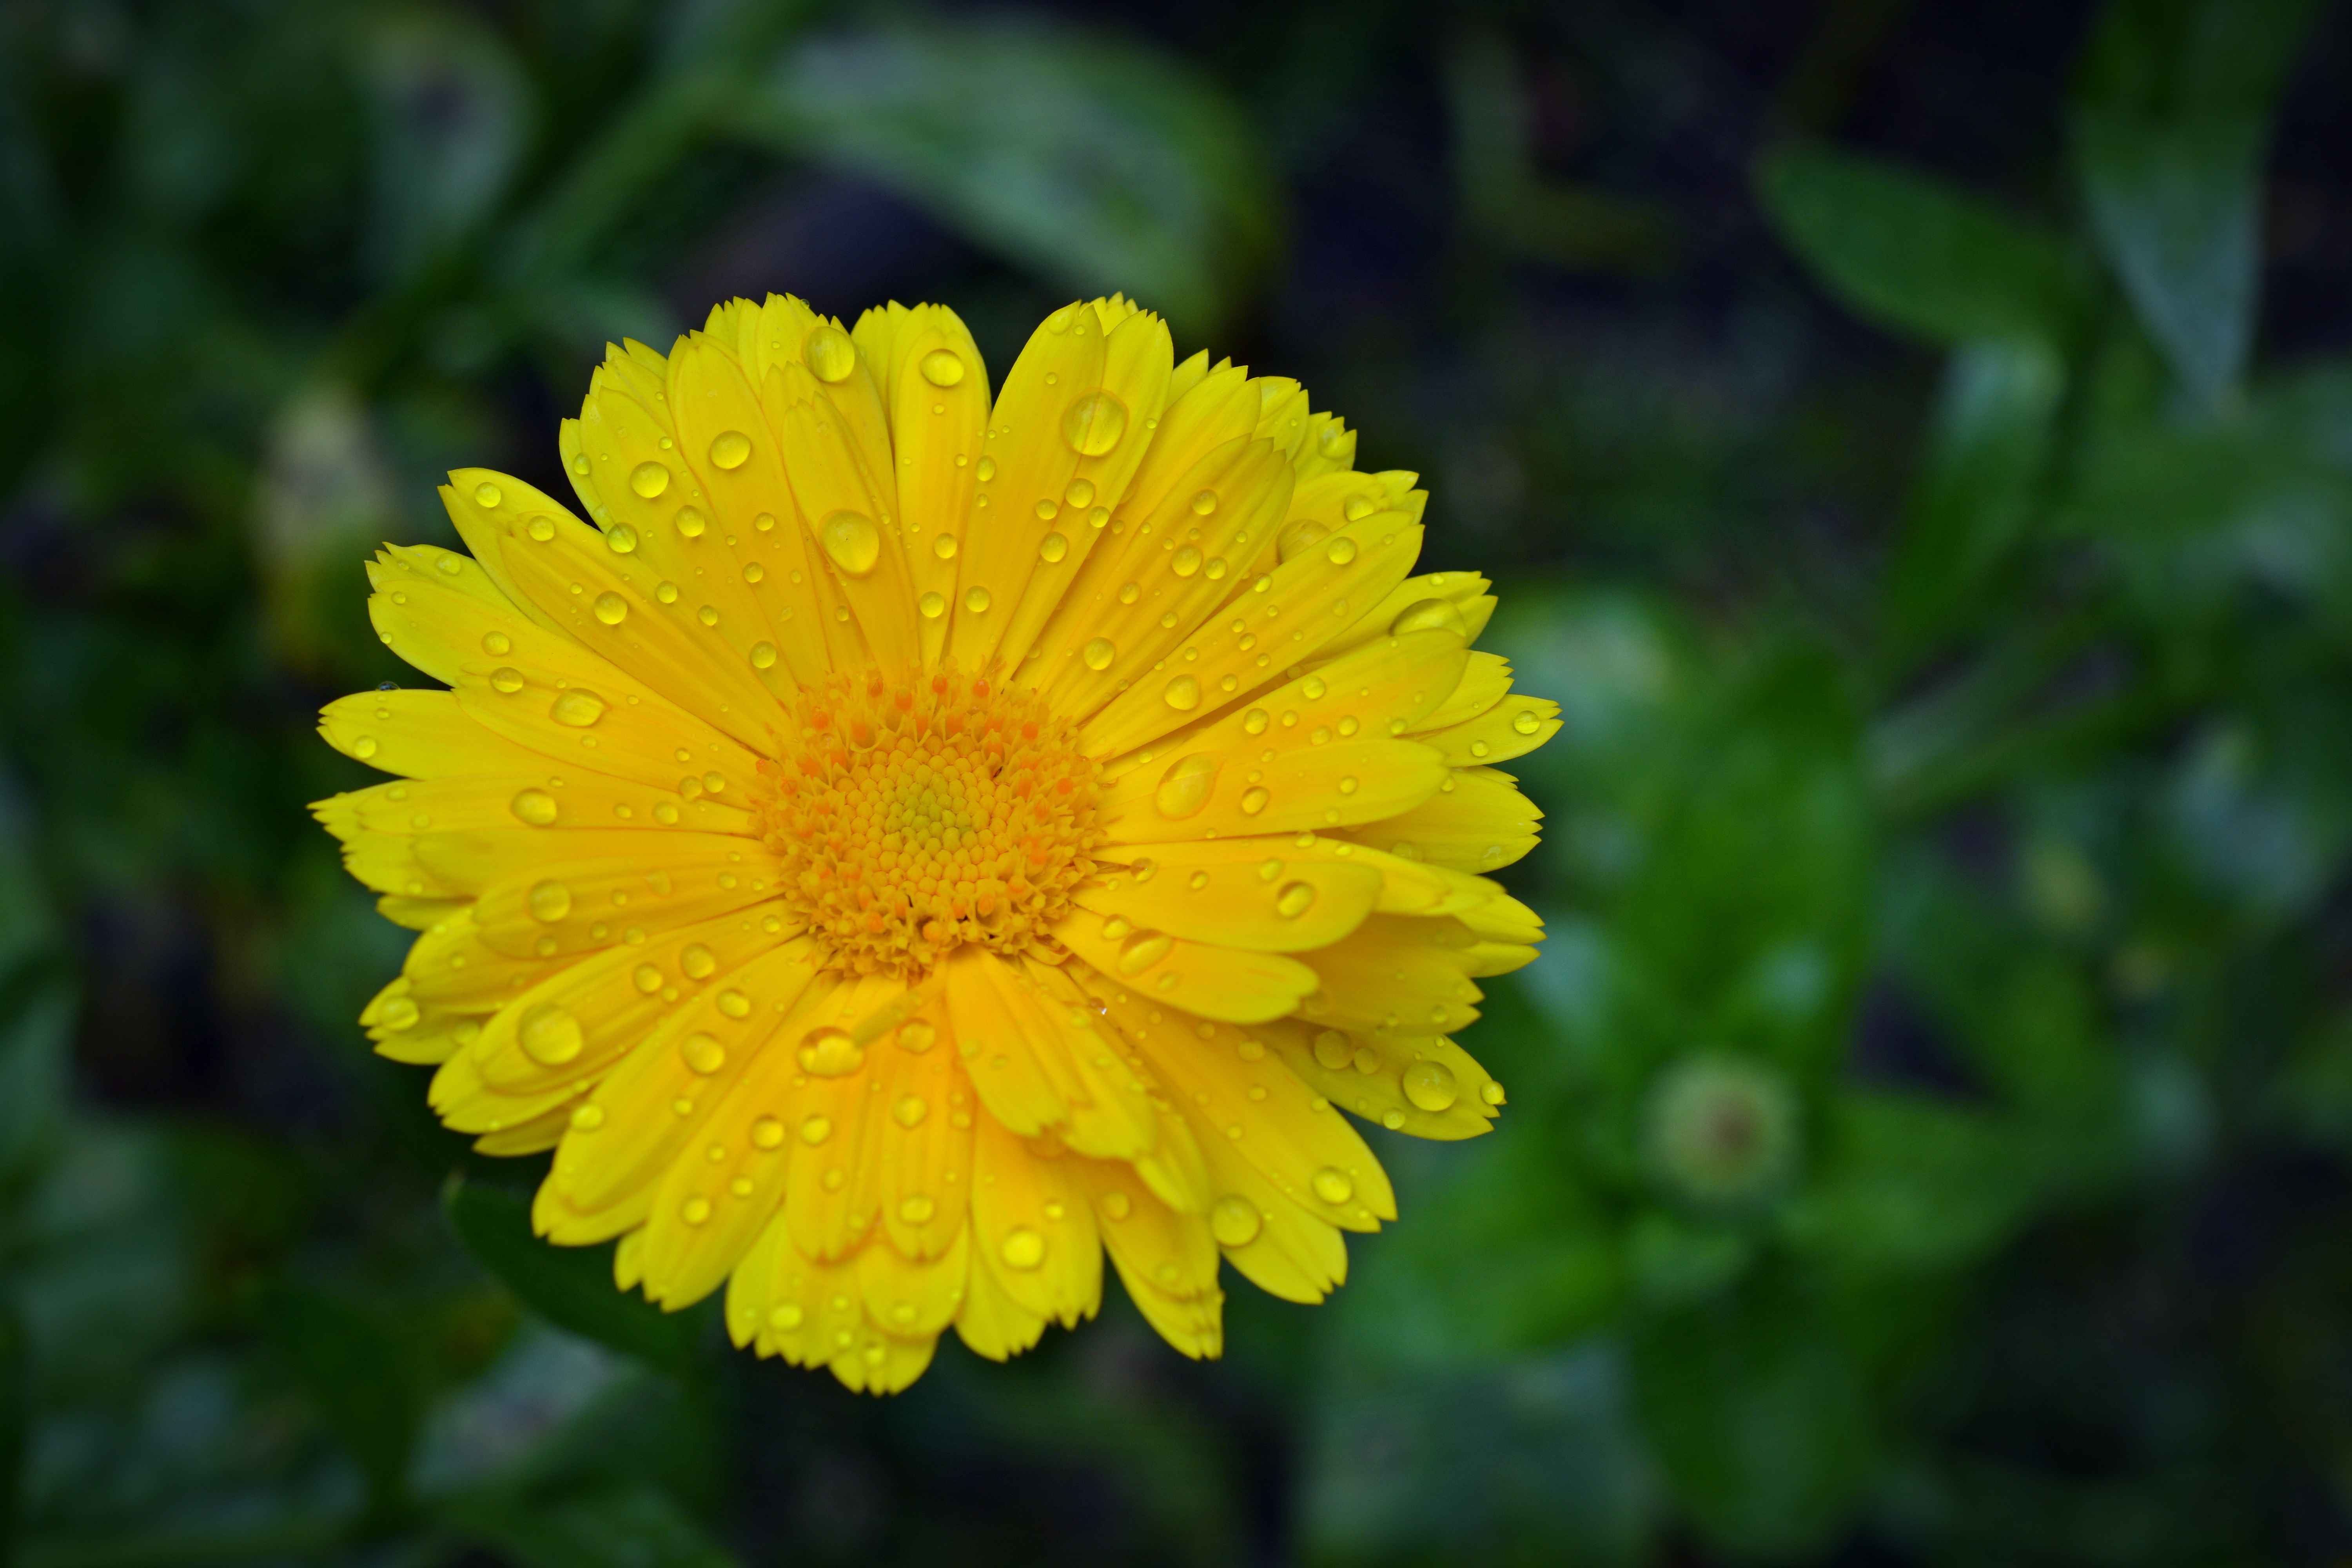
nature, blossom, plant, meadow, dandelion, flower, petal, bloom, daisy, herb, botany, yellow, close, flora, wildflower, nectar, marigold, macro photography, flowering plant, daisy family, calendula, calendula officinalis, calendars, annual plant, land plant, chamaemelum nobile